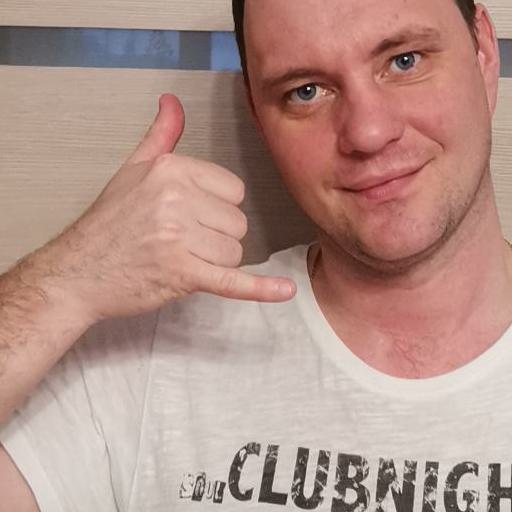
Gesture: call